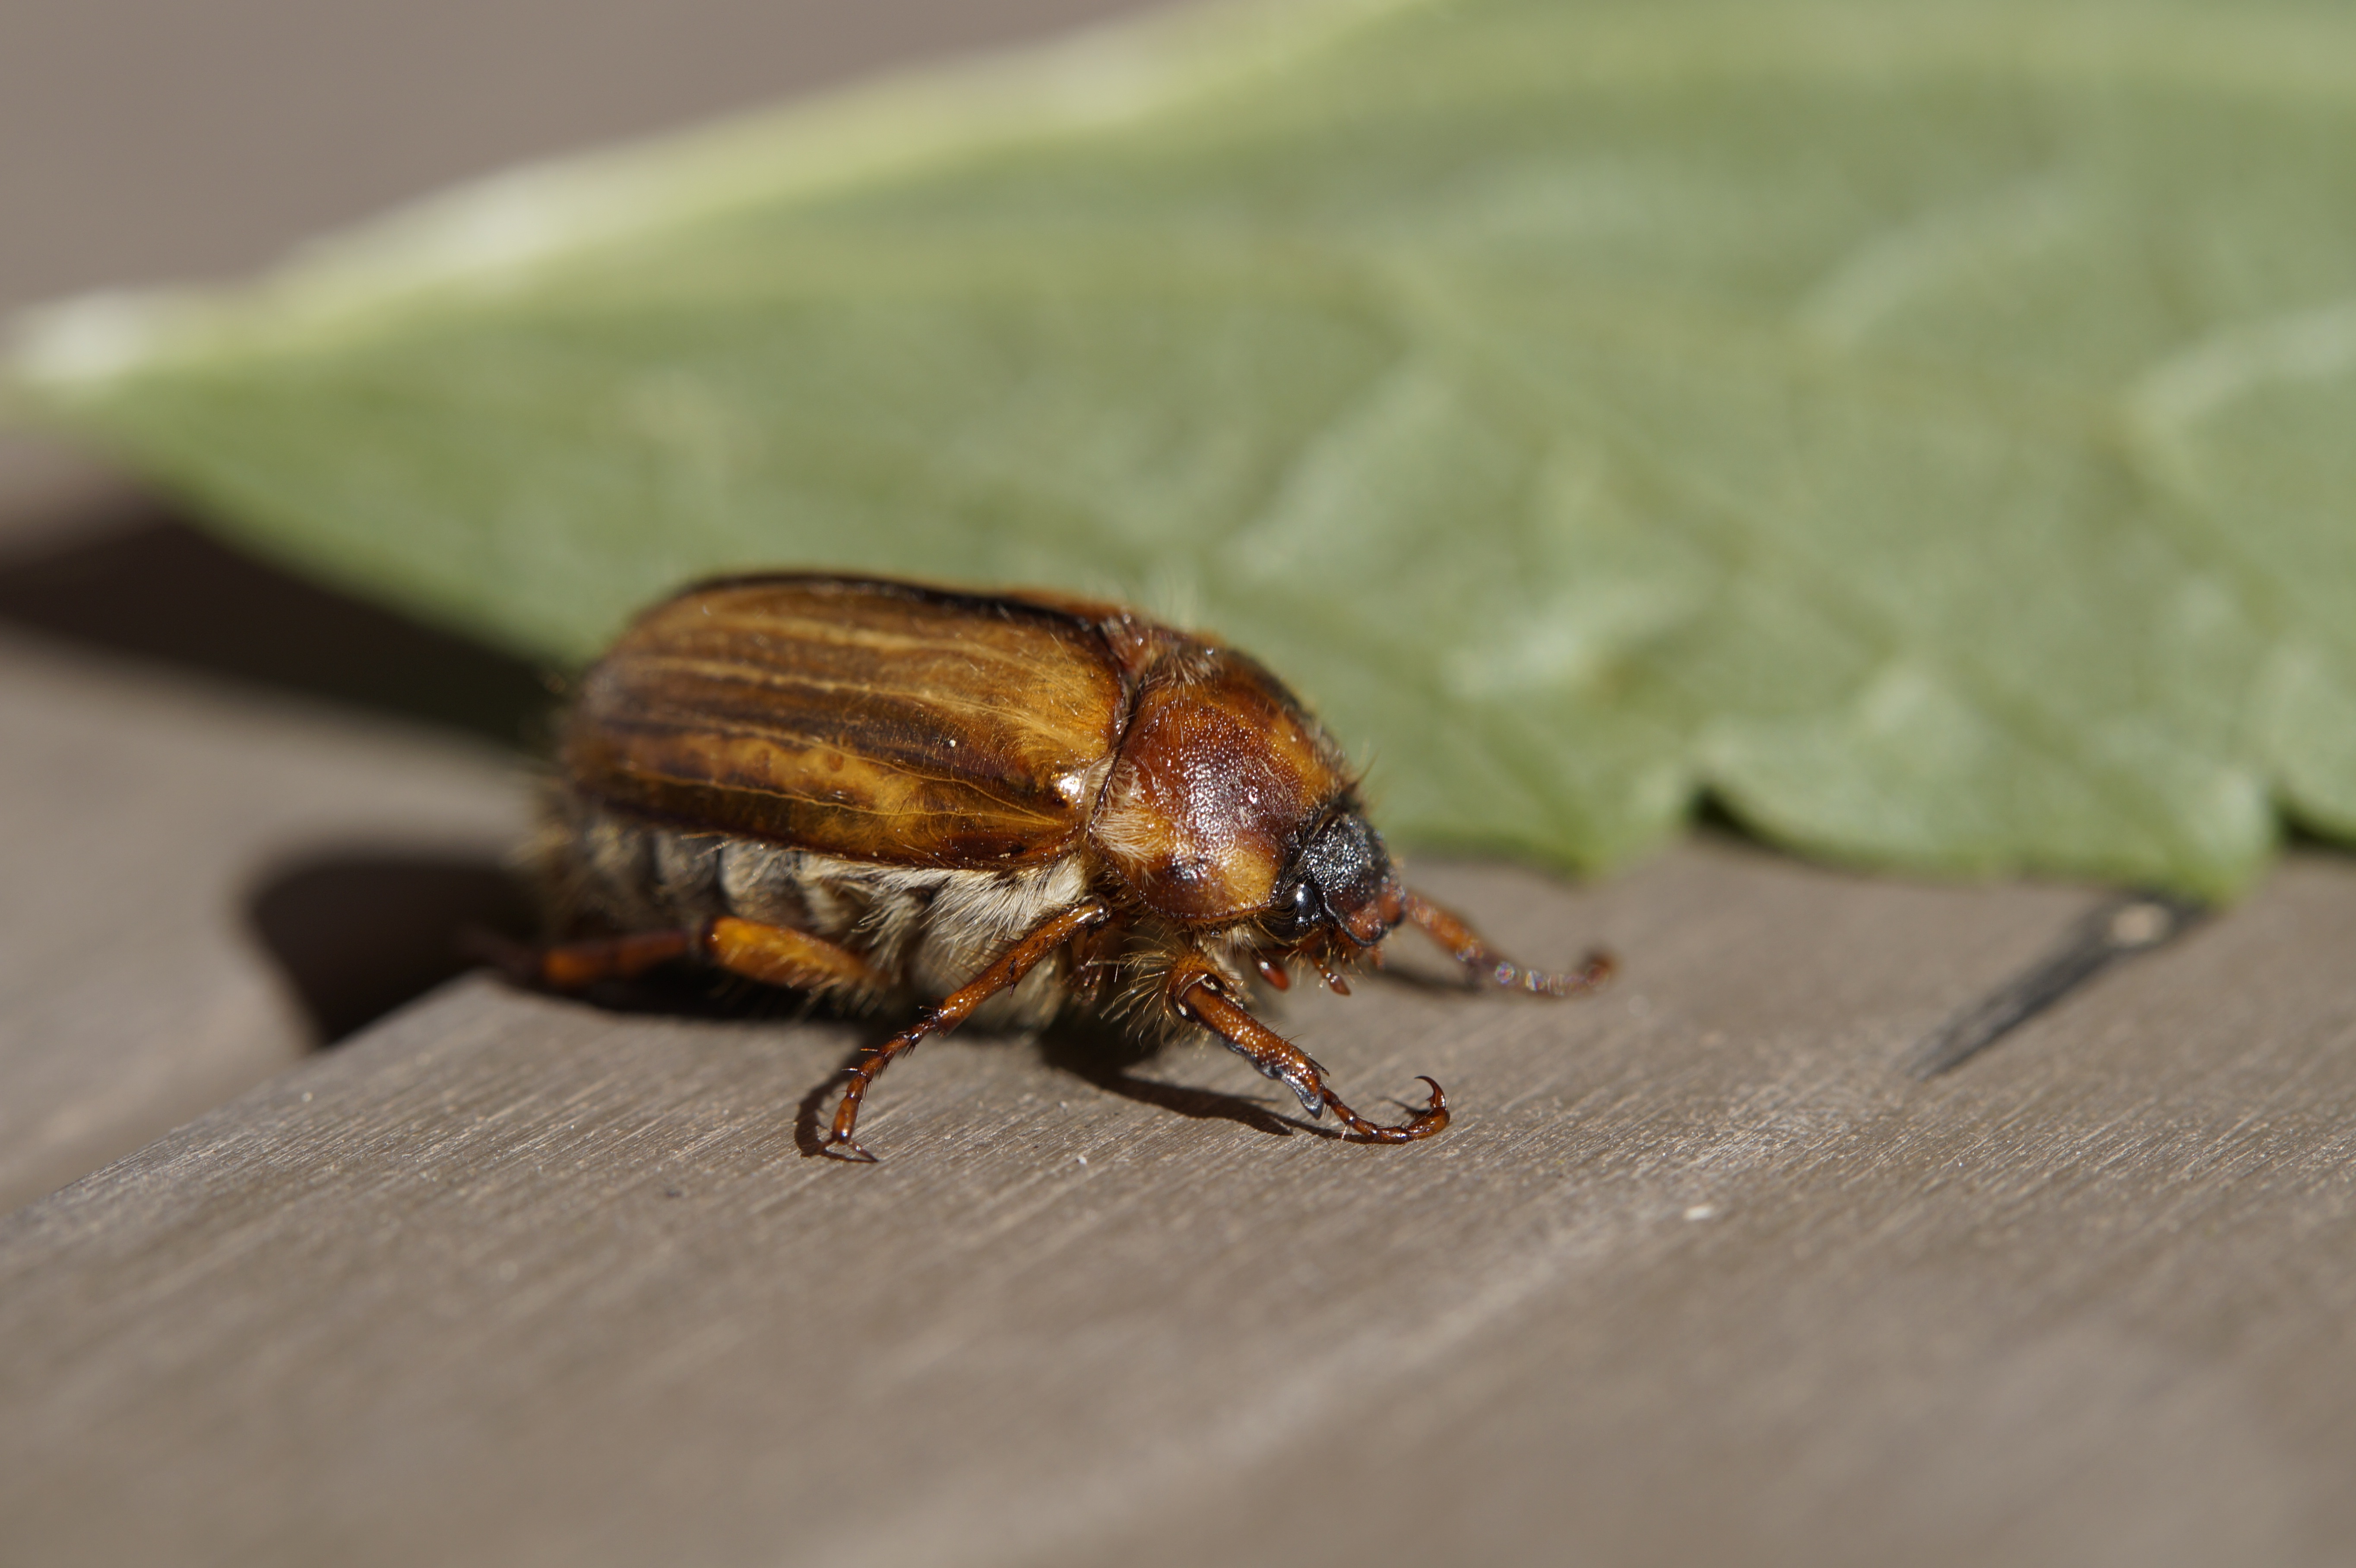
animal, summer, insect, fauna, invertebrate, close up, crawl, beetle, june, chafer, macro photography, arthropod, leaf beetle, scarabs